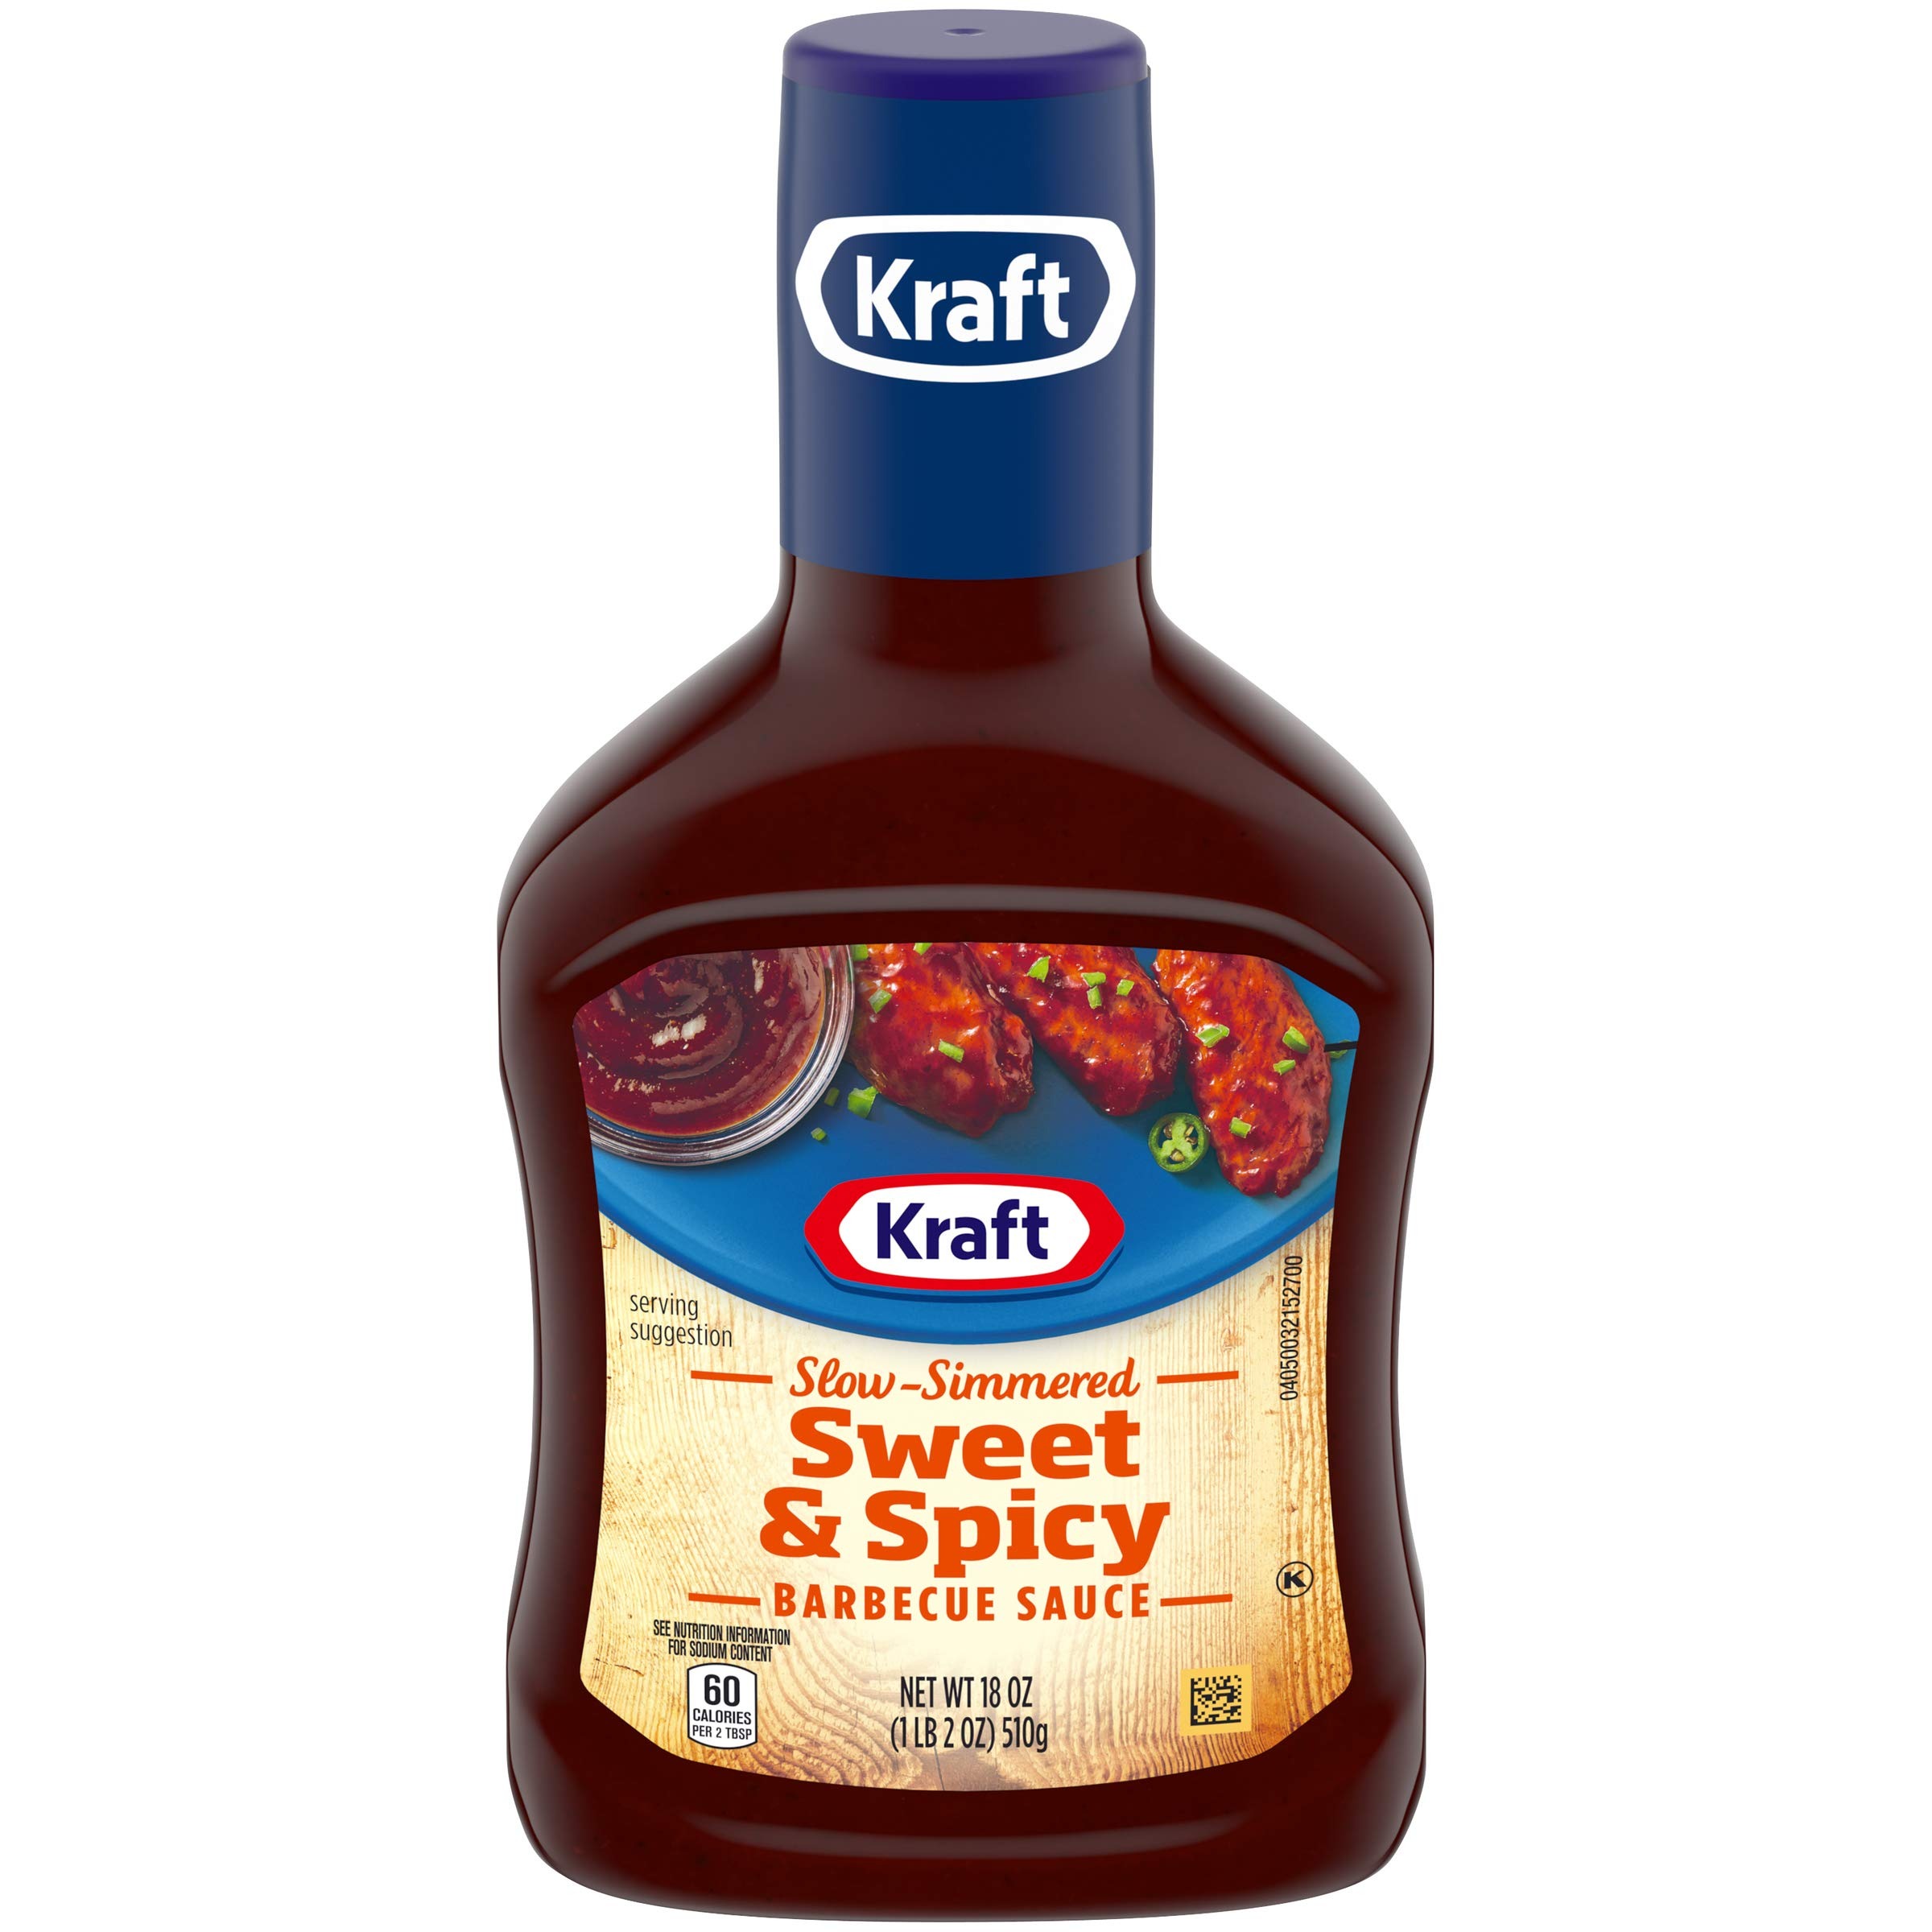
Item Name: Kraft Sweet and Spicy Barbecue Sauce, 18 oz
Bullet Point 1: Product Type:Grocery
Bullet Point 2: Item Package Dimension:15.188 " L X5.938 " W X7.875 " H
Bullet Point 3: Item Package Weight:1.25 lbs
Bullet Point 4: Country Of Origin: United States
Value: 18.0
Unit: oz

Price: 1.99